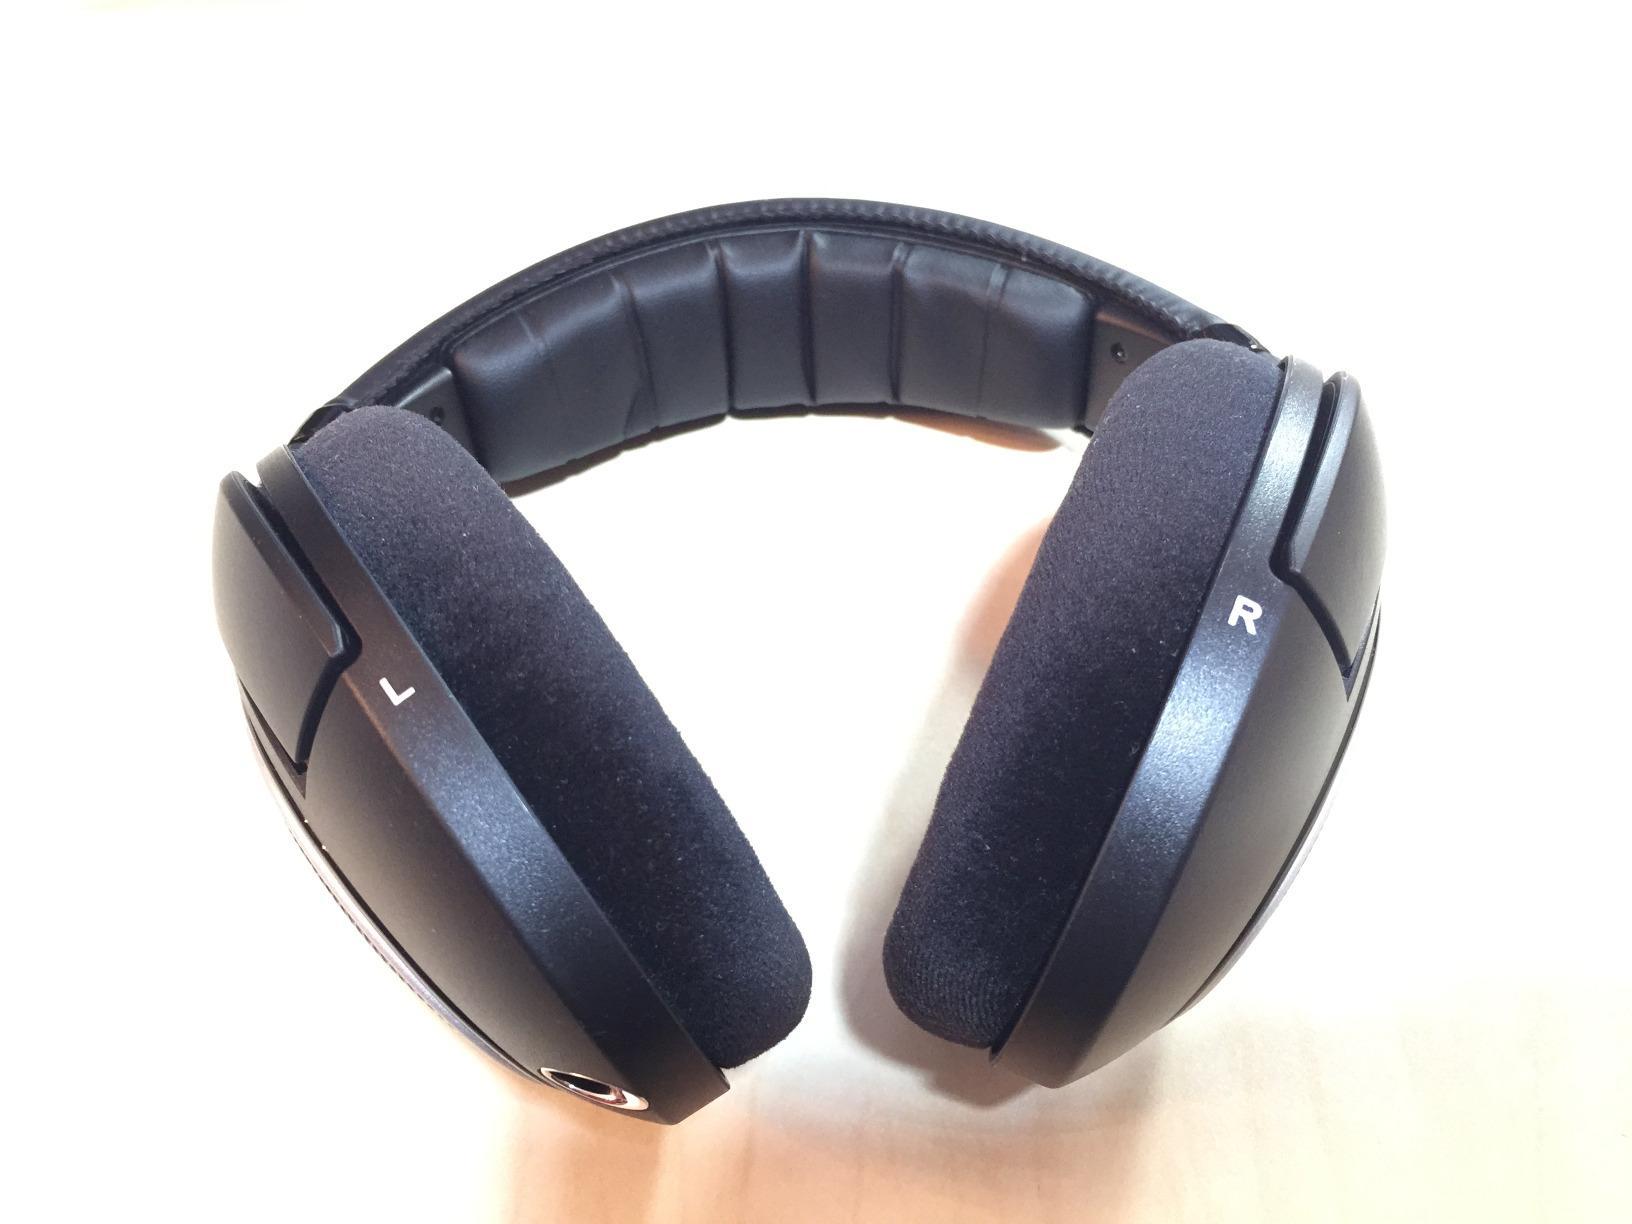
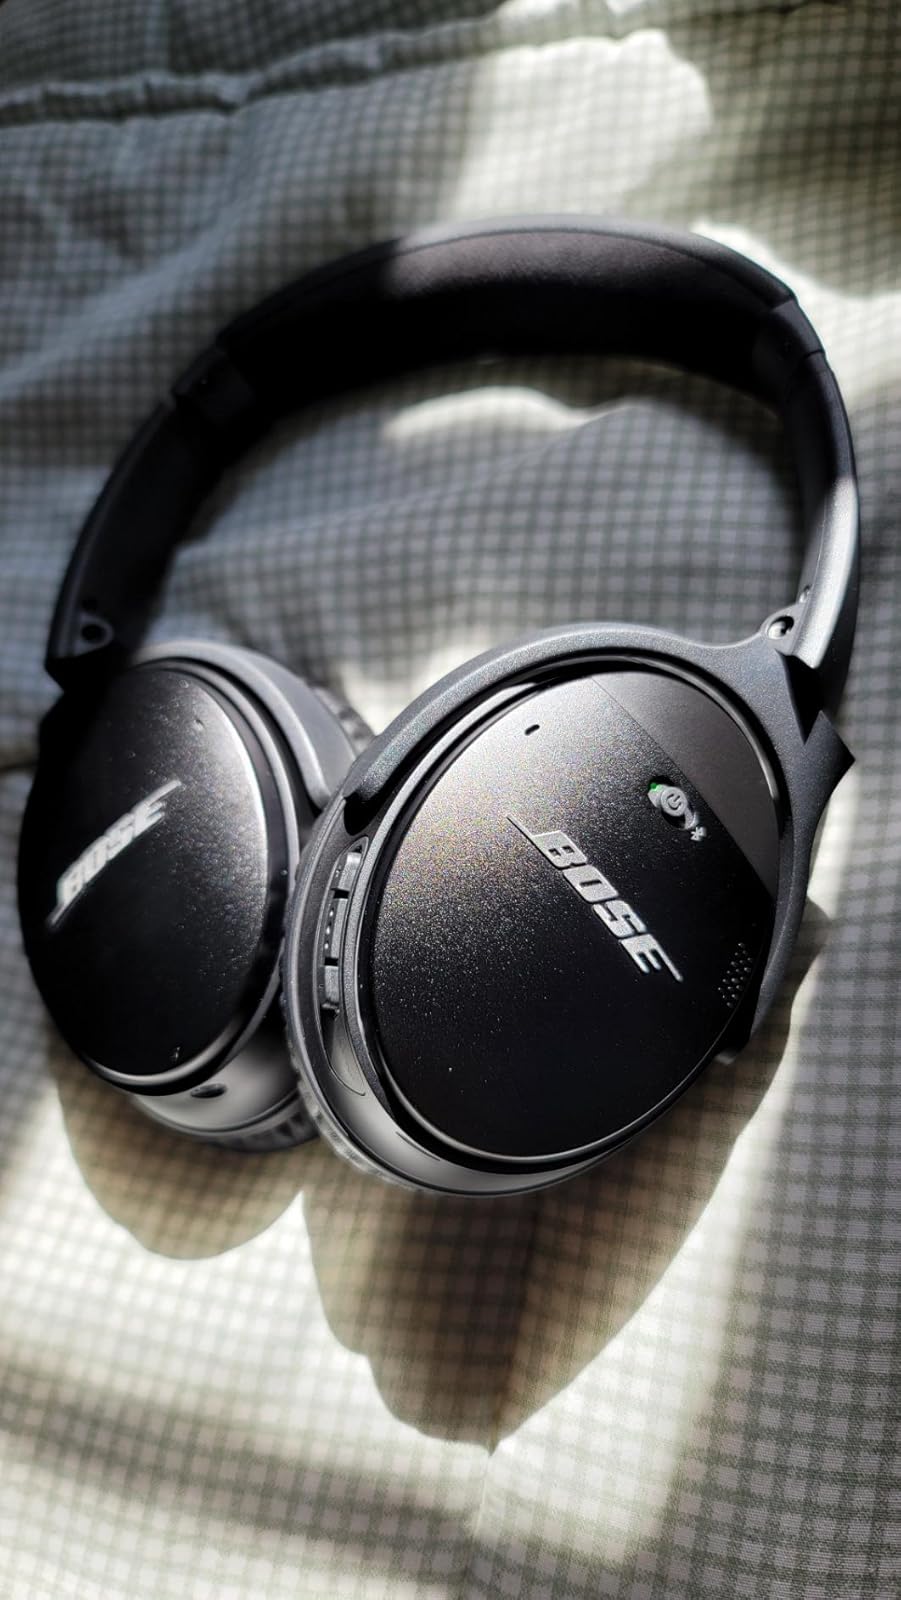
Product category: headphones
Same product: no